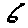
Label: 6